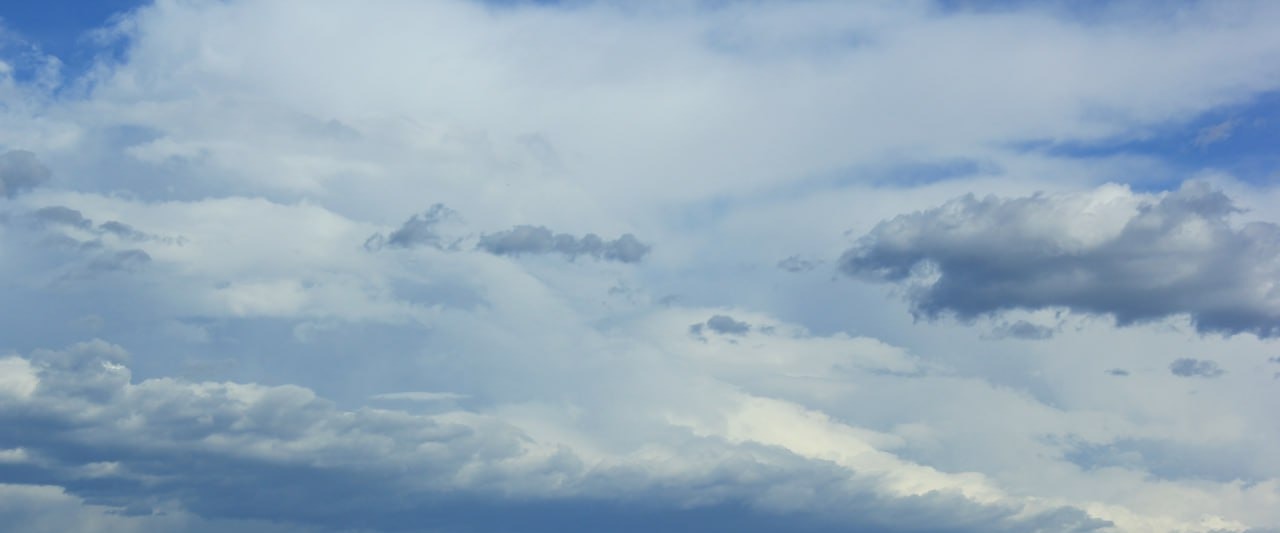
Cloud type: Altocumulus